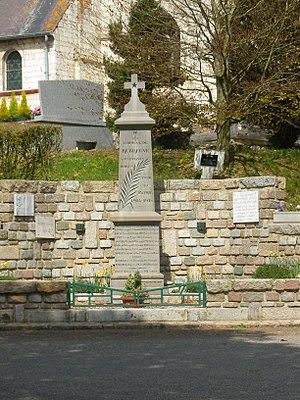
Vue du monument aux morts de Rebreuve-sur-Canche.
Rebreuve-sur-Canche est une commune française située dans le département du Pas-de-Calais, en région Hauts-de-France.